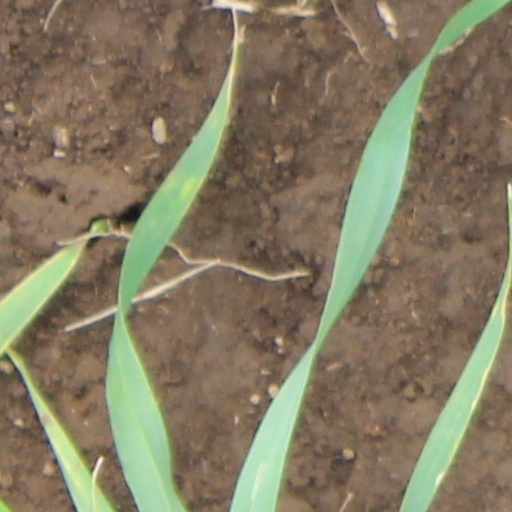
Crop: wheat